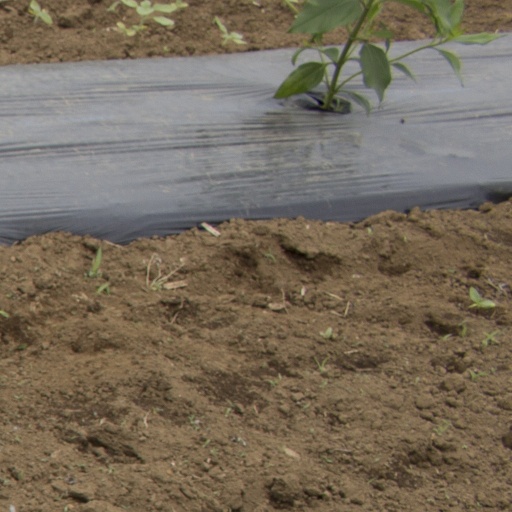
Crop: Jerusalem artichoke